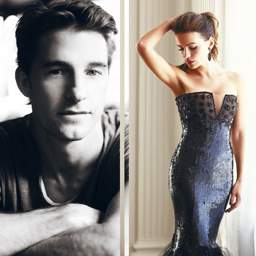
wallpaper with a dinner dress called person